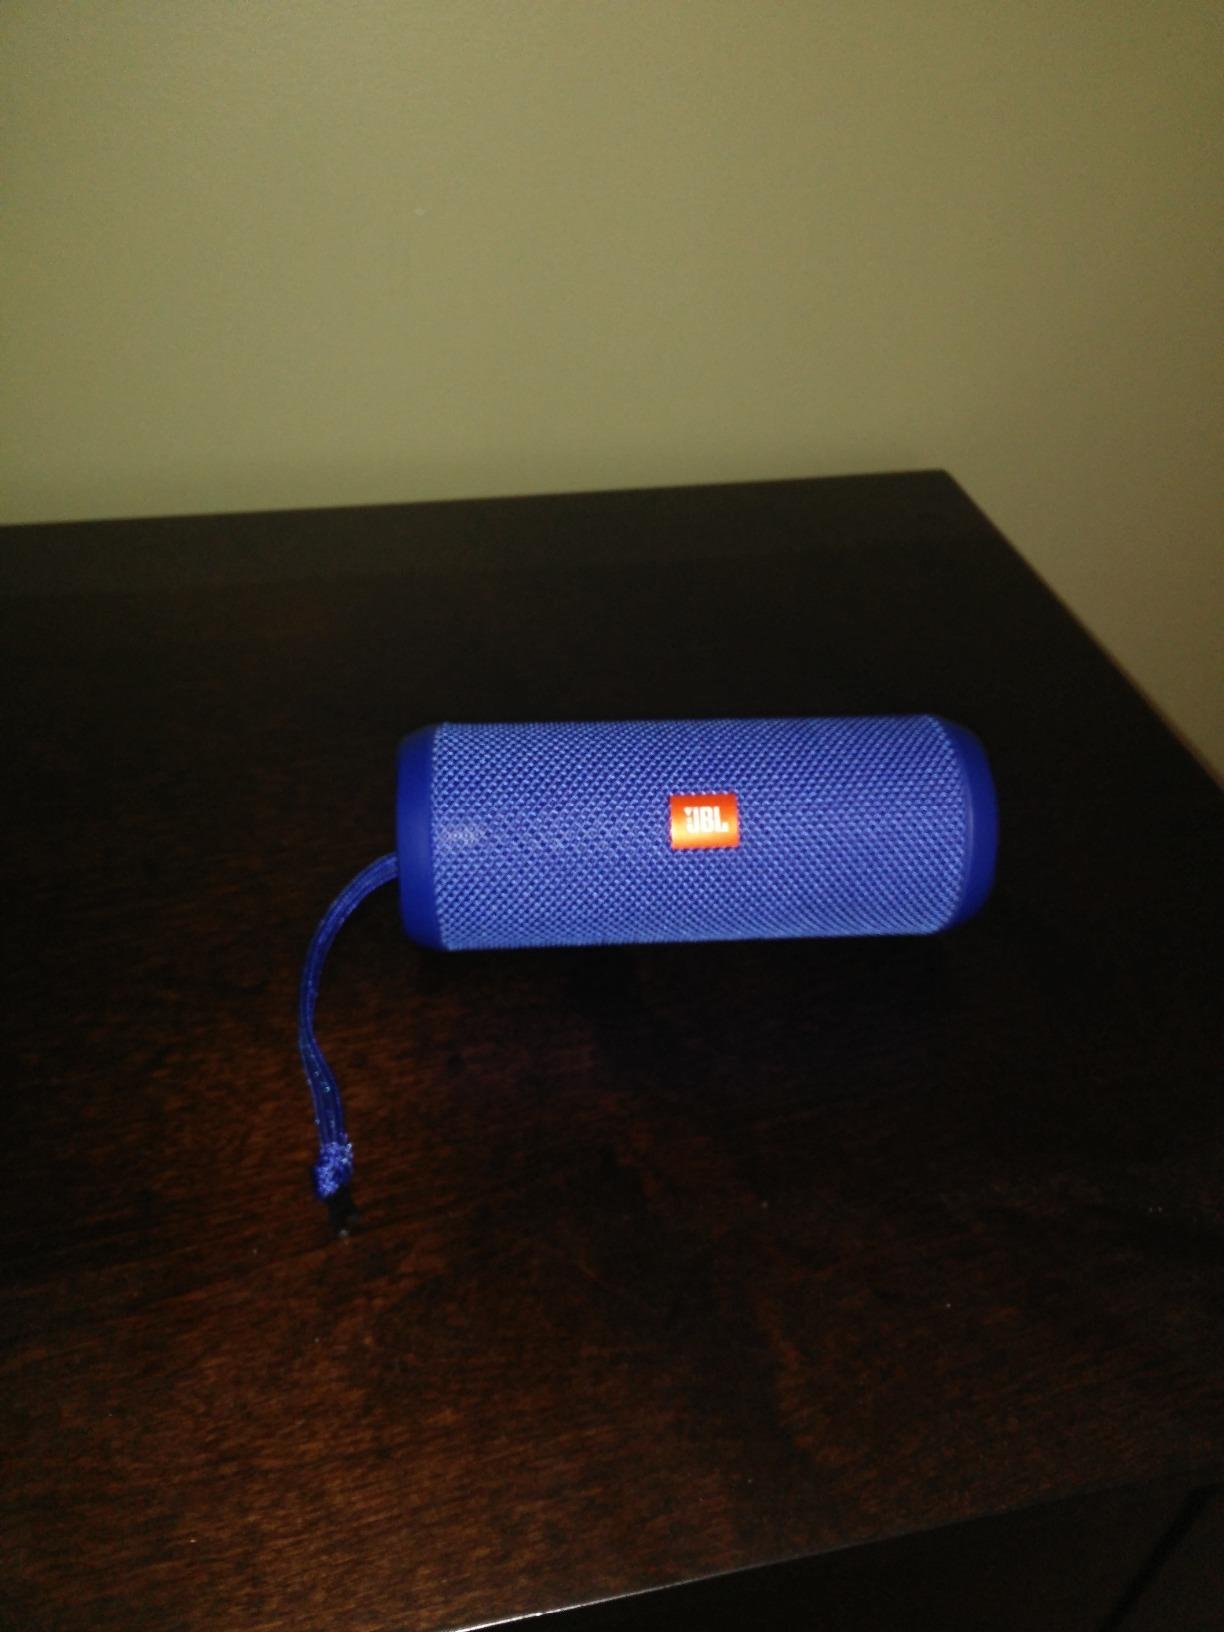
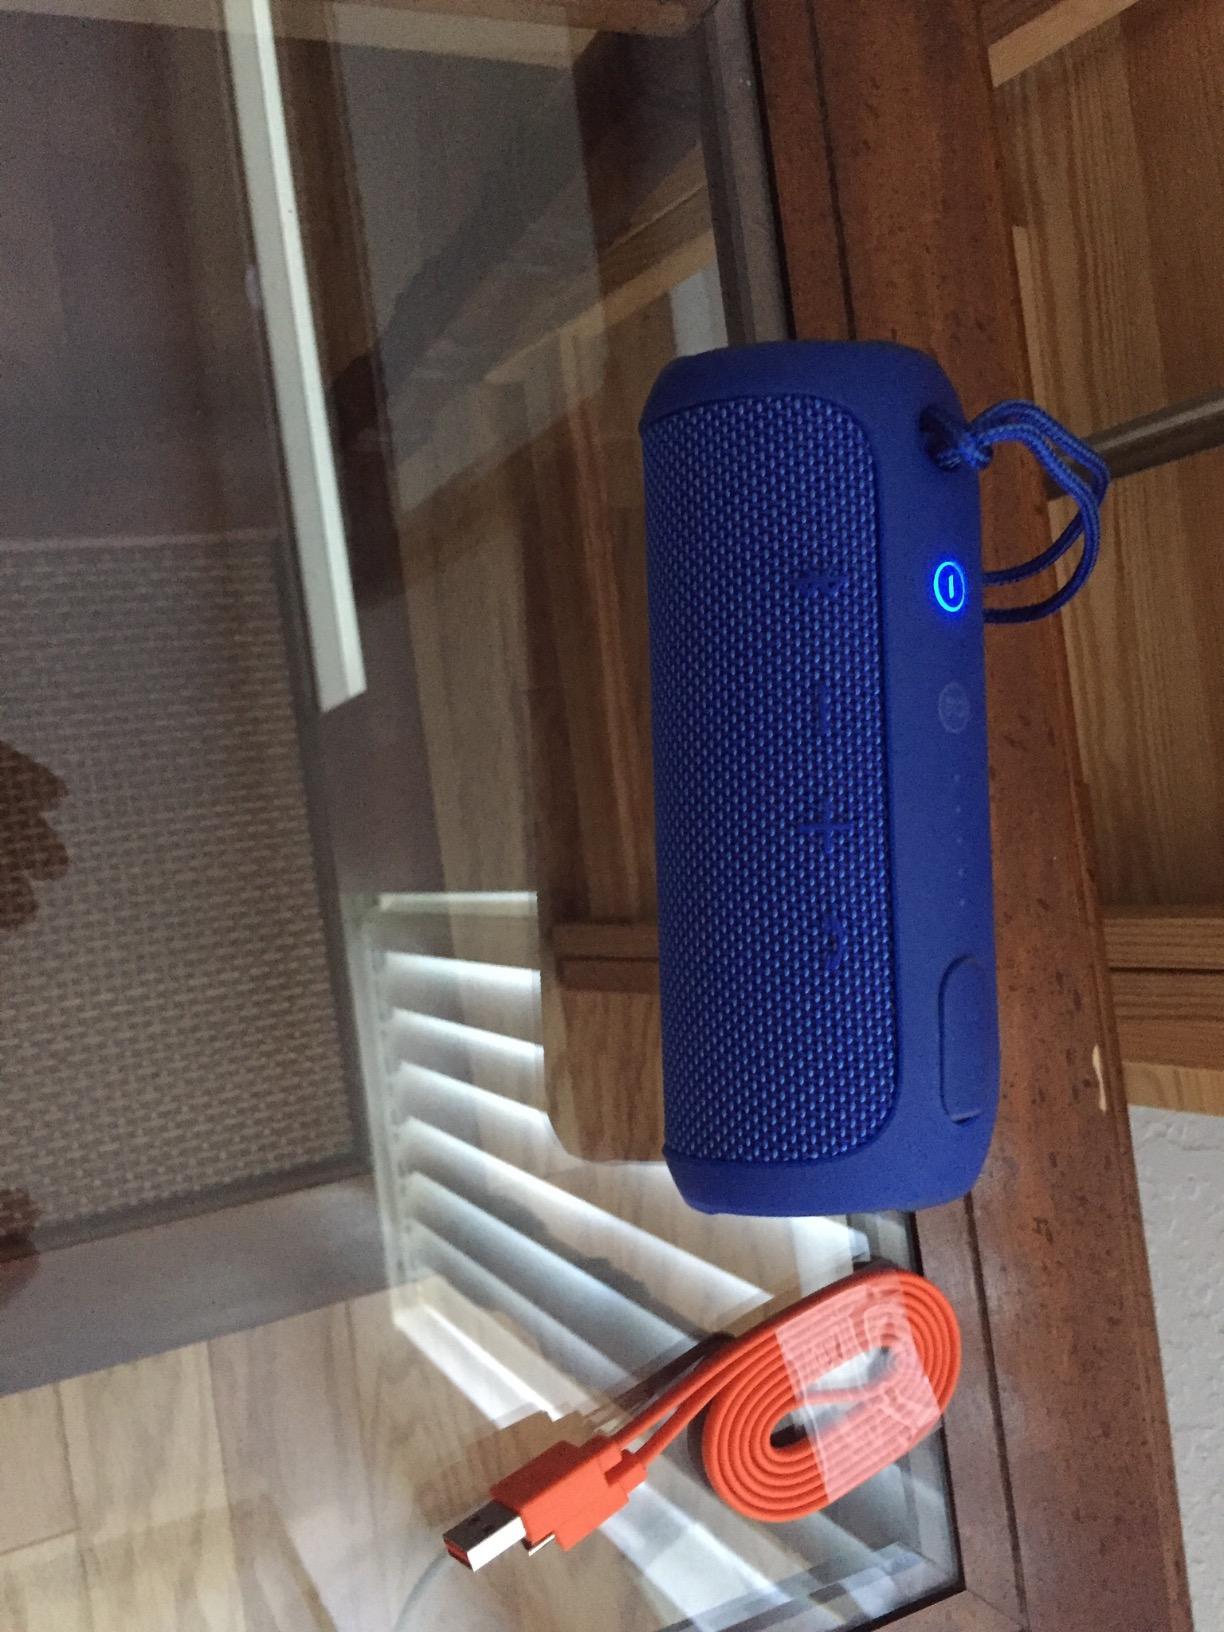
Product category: speaker
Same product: yes